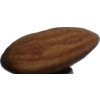
Label: almonds